West Wildwood, New Jersey

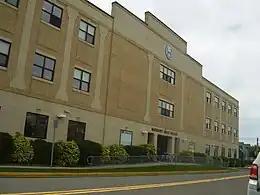
West Wildwood students are zoned to Margaret Mace School of the North Wildwood School District for grades PreK–8.

As of March 2011, there were a total of 463 registered voters in West Wildwood, of which 124 (26.8%) were registered as Democrats, 184 (39.7%) were registered as Republicans and 154 (33.3%) were registered as Unaffiliated. There was one voter registered to another party.